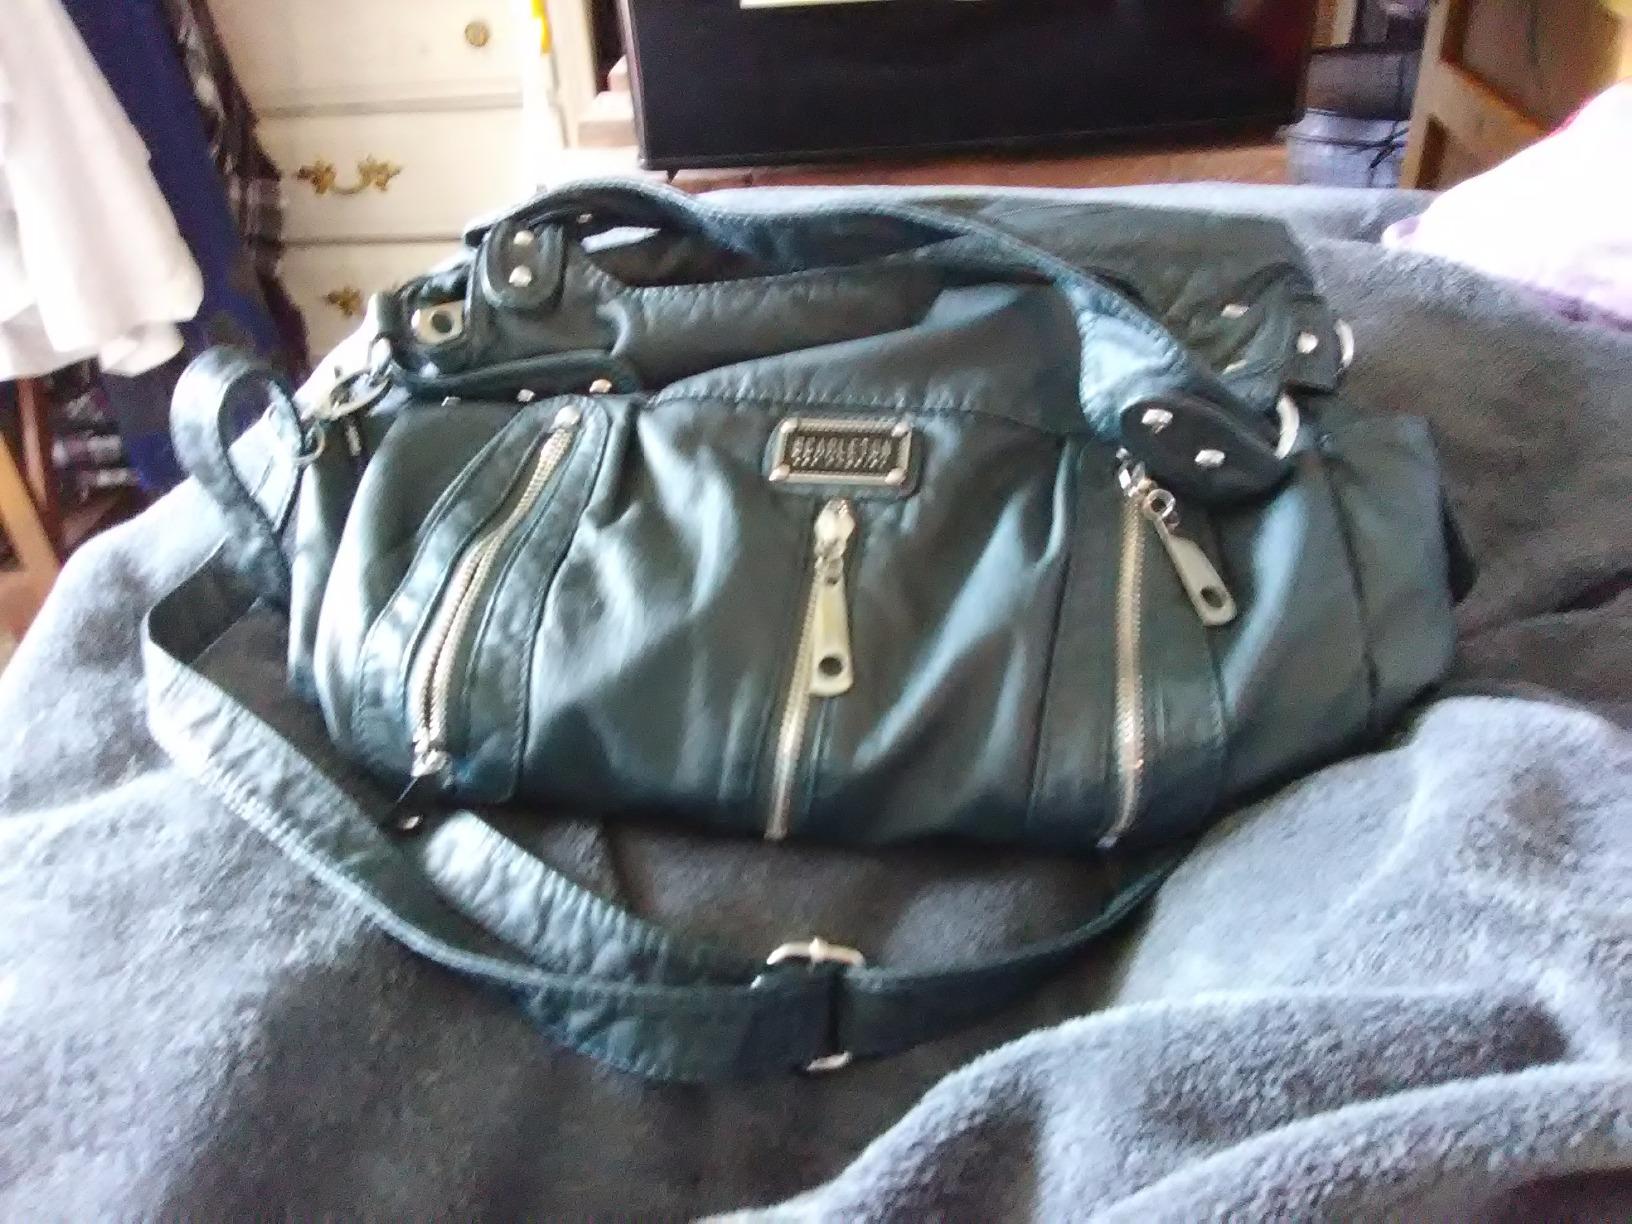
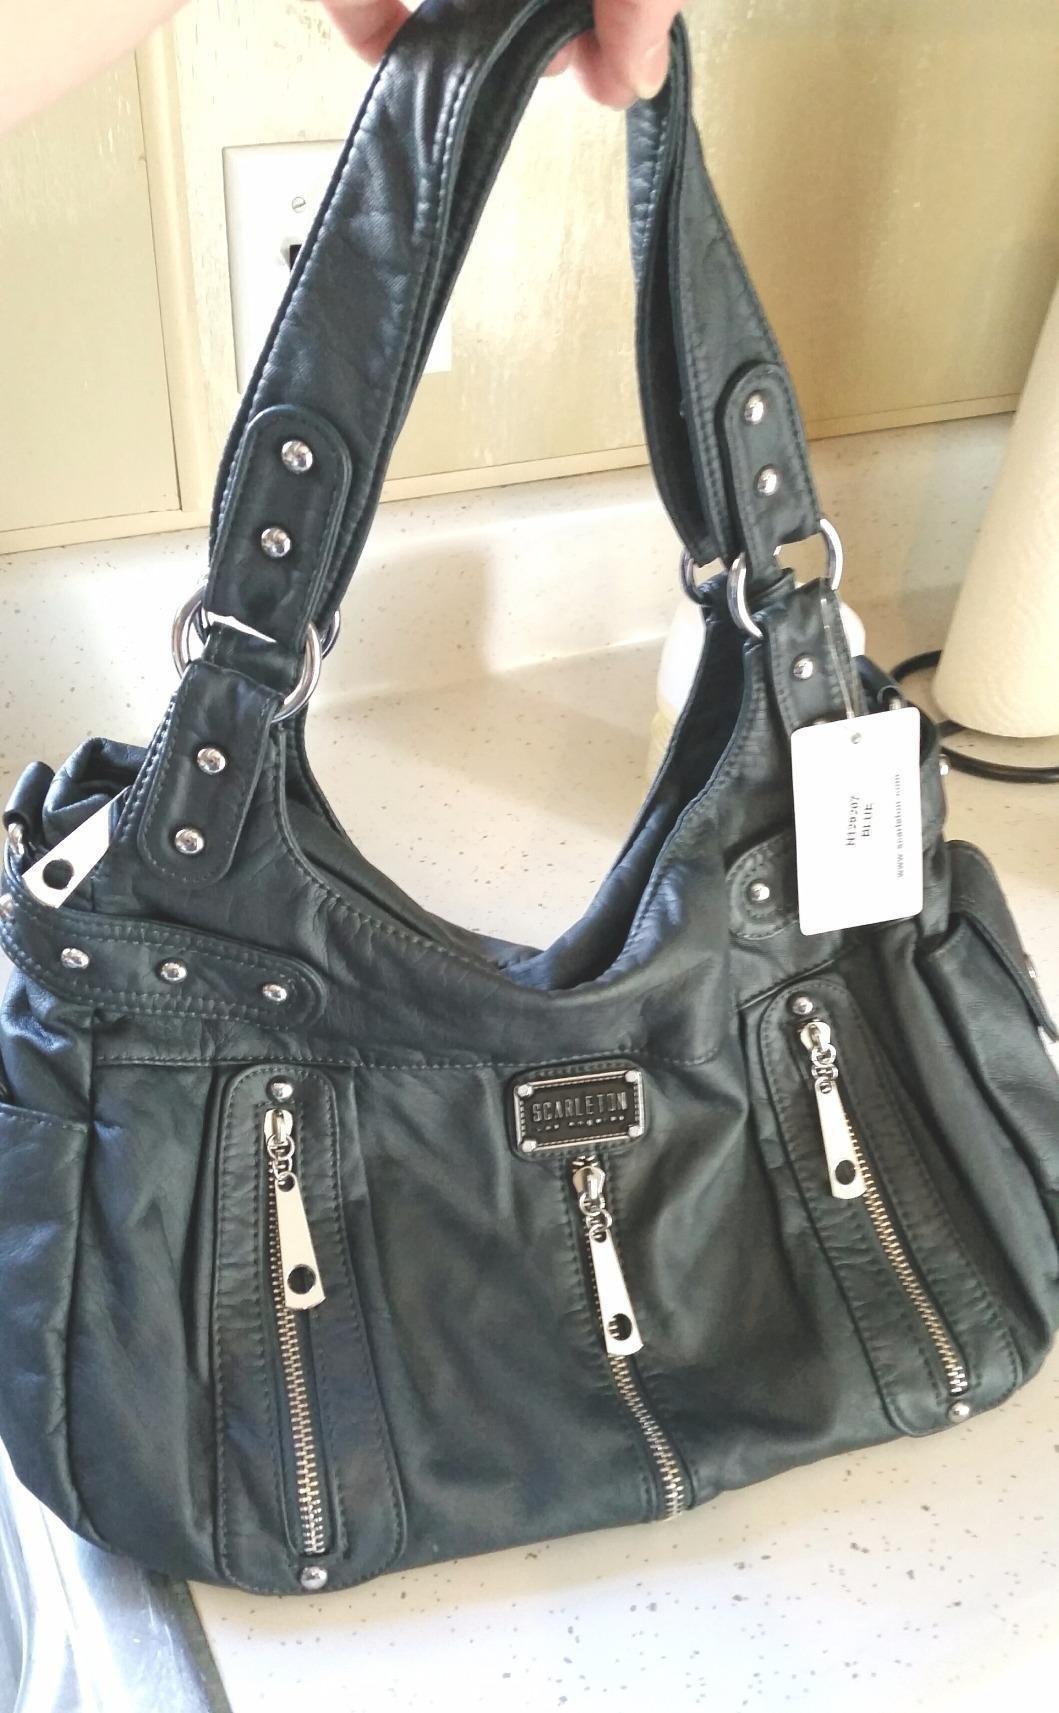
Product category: accessories_handbag
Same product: yes